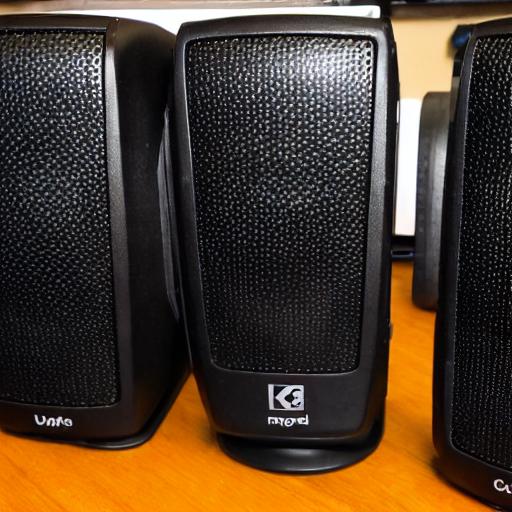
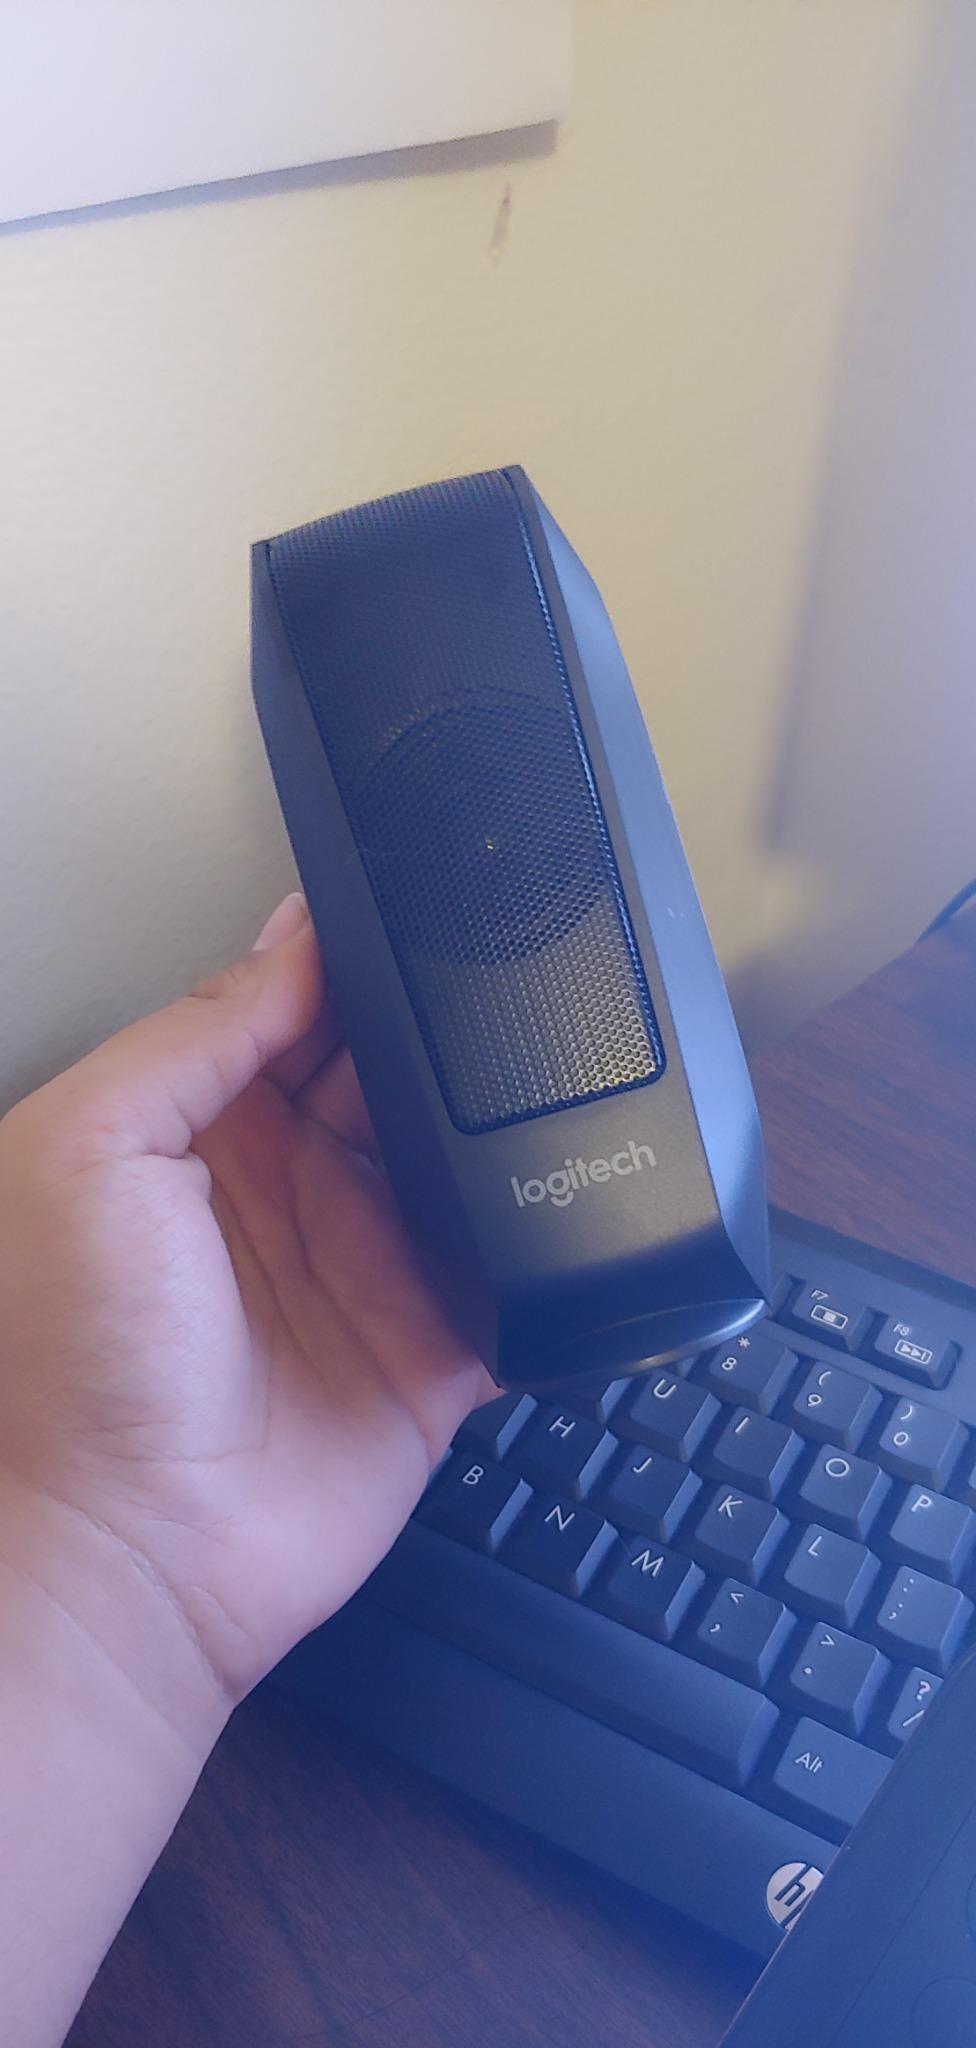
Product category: speaker
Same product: no